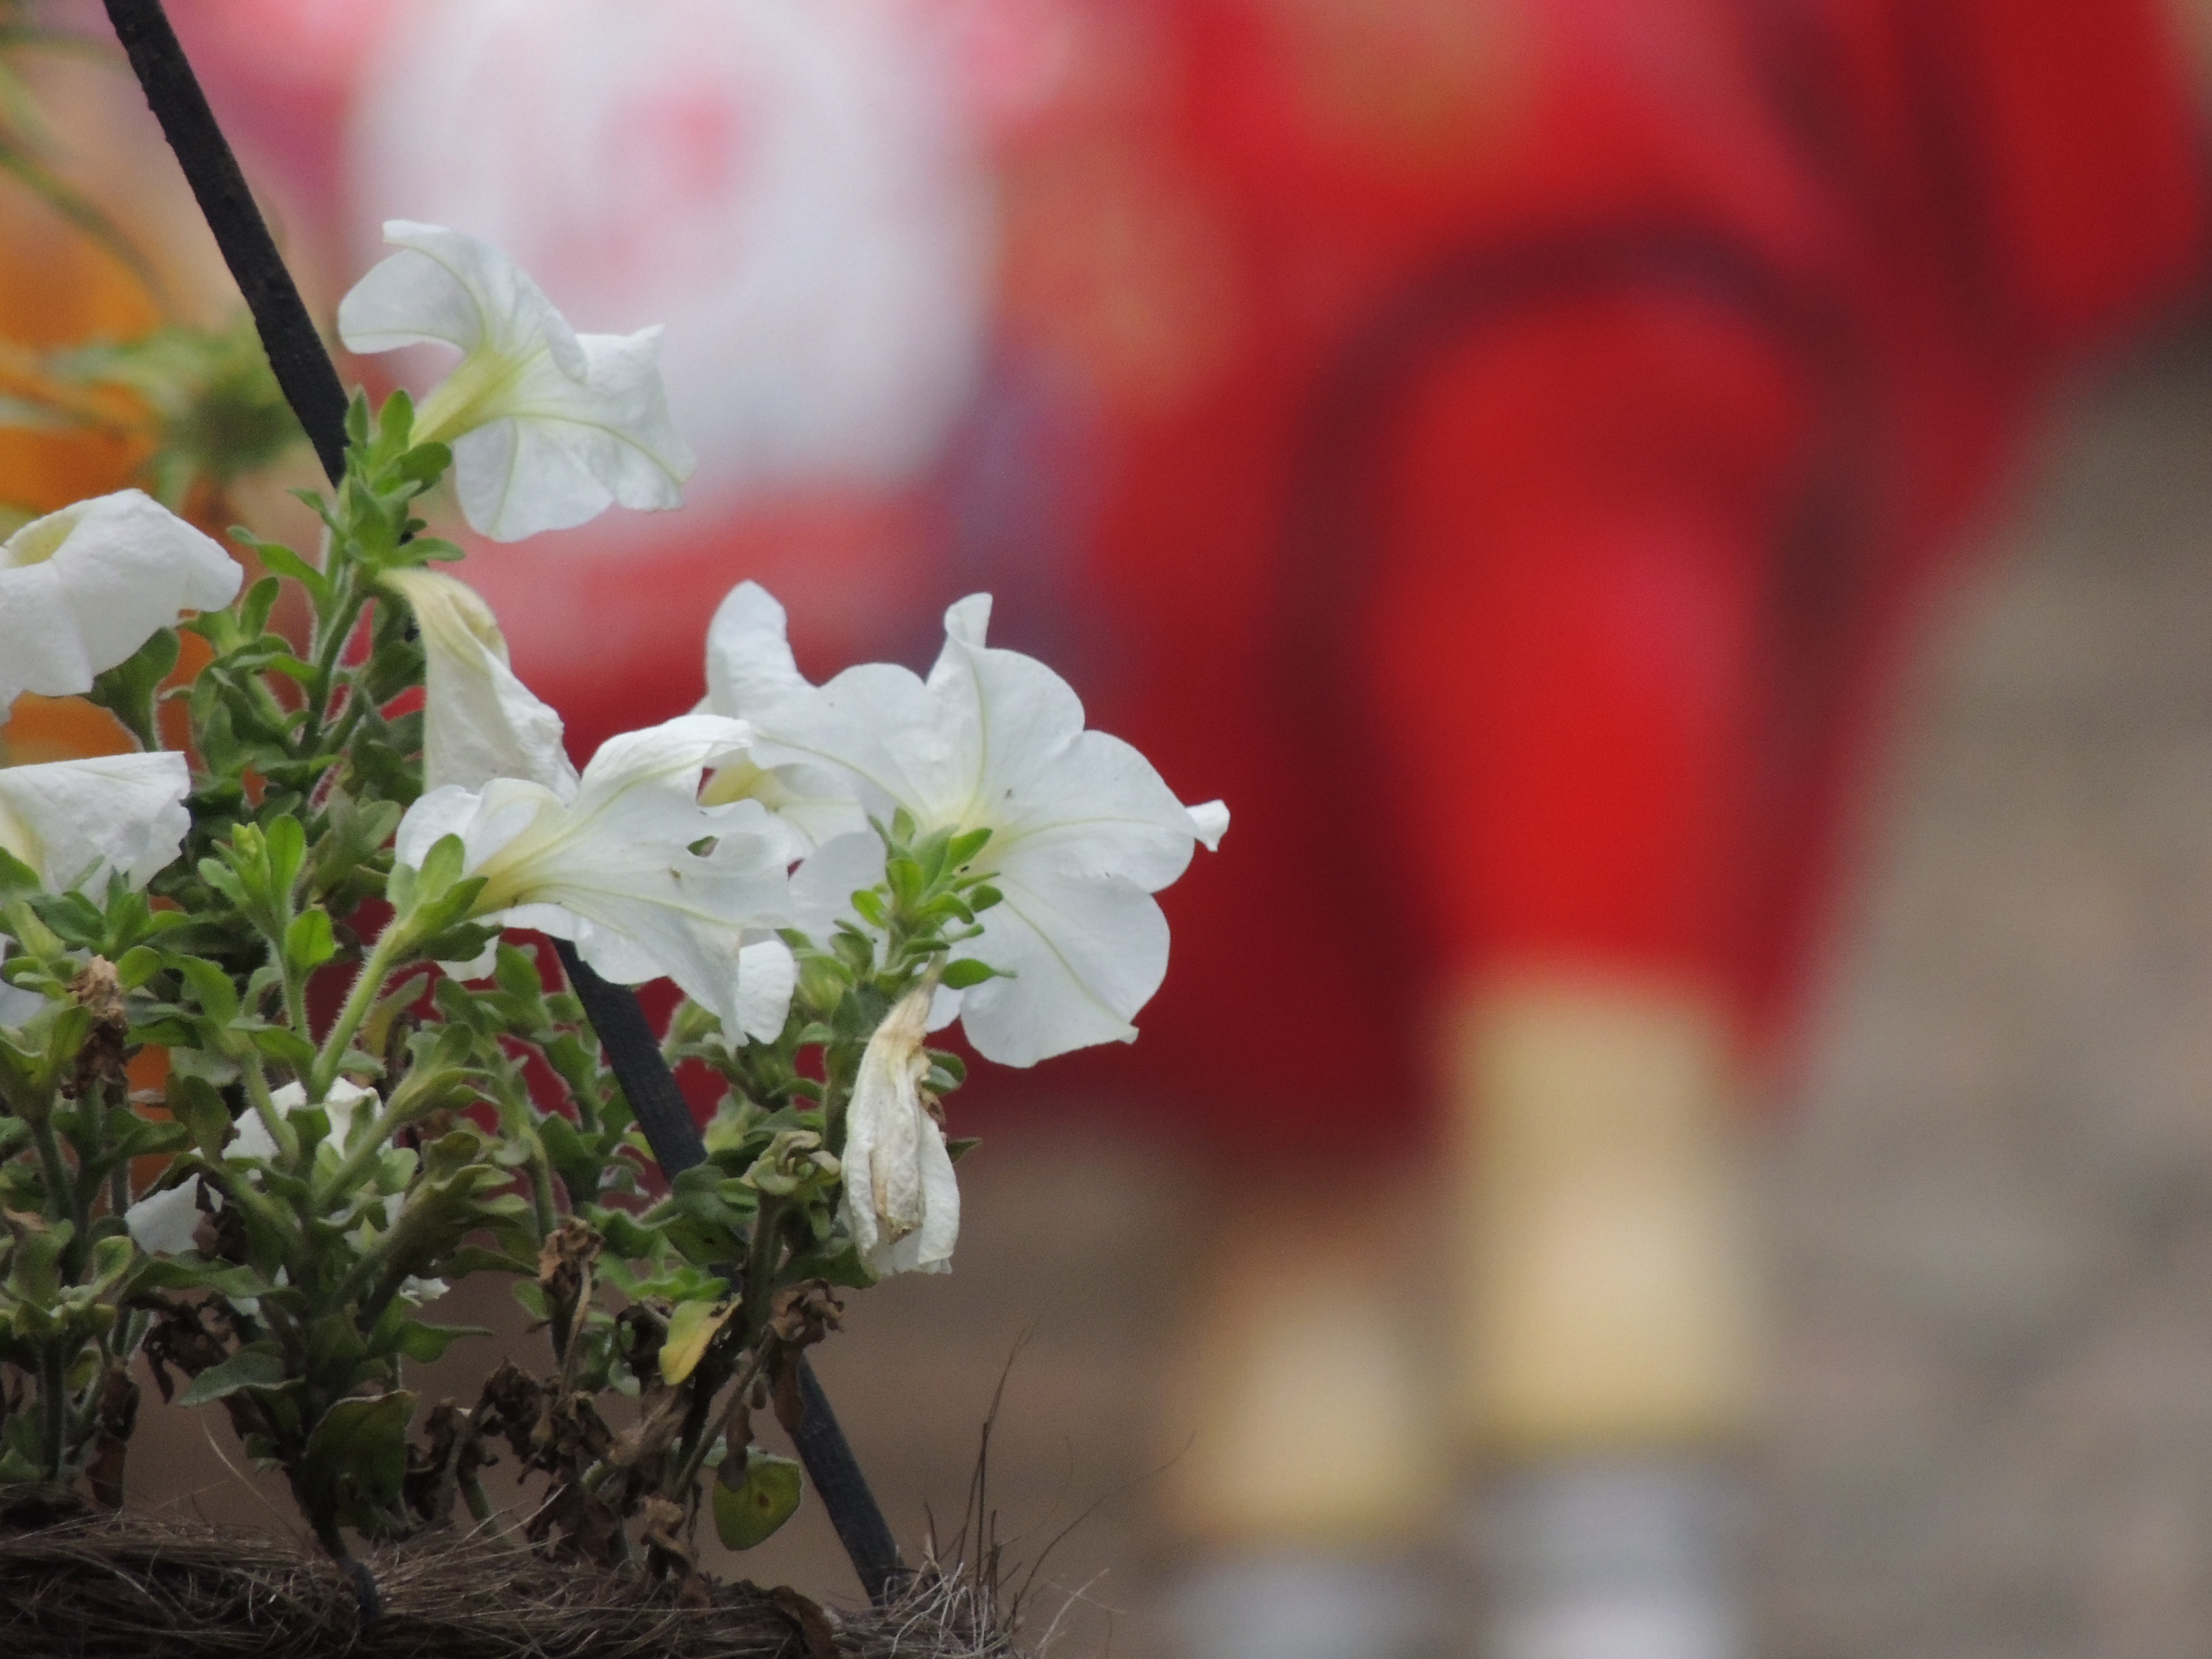
flower, white, petal, red, plant, spring, flowering plant, sky, blossom, branch, plant stem, shrub, wildflower, rhododendron, perennial plant, hippeastrum